The Hitch-Hiker (The Twilight Zone)

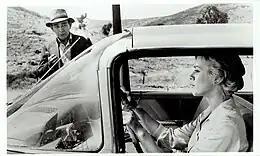
Strong and Stevens in "The Hitch-Hiker"

Nan Adams, on a cross-country road trip from New York City to Los Angeles, gets a flat tire on U.S. Route 11 in Pennsylvania and survives losing control of the car and skidding onto the shoulder. The mechanic she has called to come put a spare tire on comments that he is surprised she survived, saying "you shouldn't have called for a mechanic. Somebody should've called for a hearse." He directs her to follow him into town where he will supply her with a new tire. As she is driving from the site of her blow-out, Nan notices a shabby and strange-looking man hitchhiking. Later, as she is preparing to leave the service station in town, she again sees this hitchhiker, but the mechanic does not see him when she mentions it. Unnerved, she drives away. As she continues her trip, Nan sees the same hitchhiker thumbing for a ride again in Virginia and at several other points in her journey.